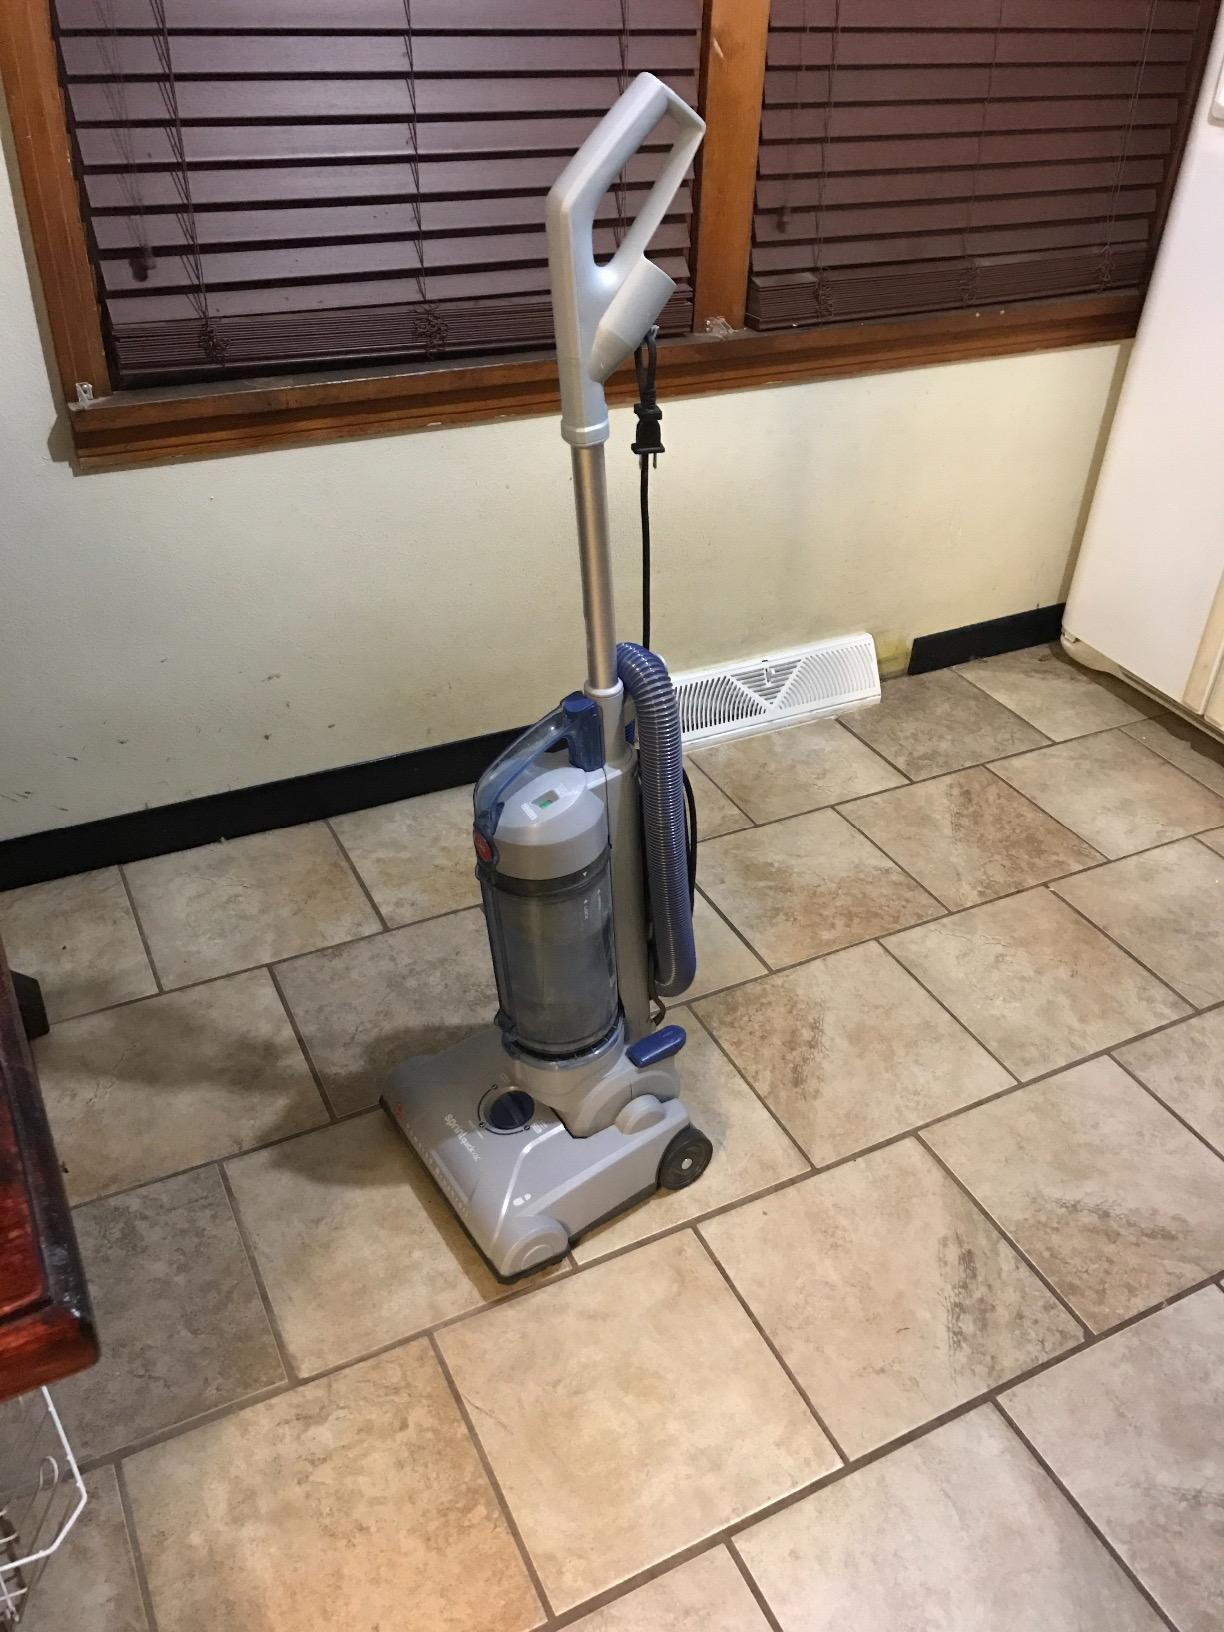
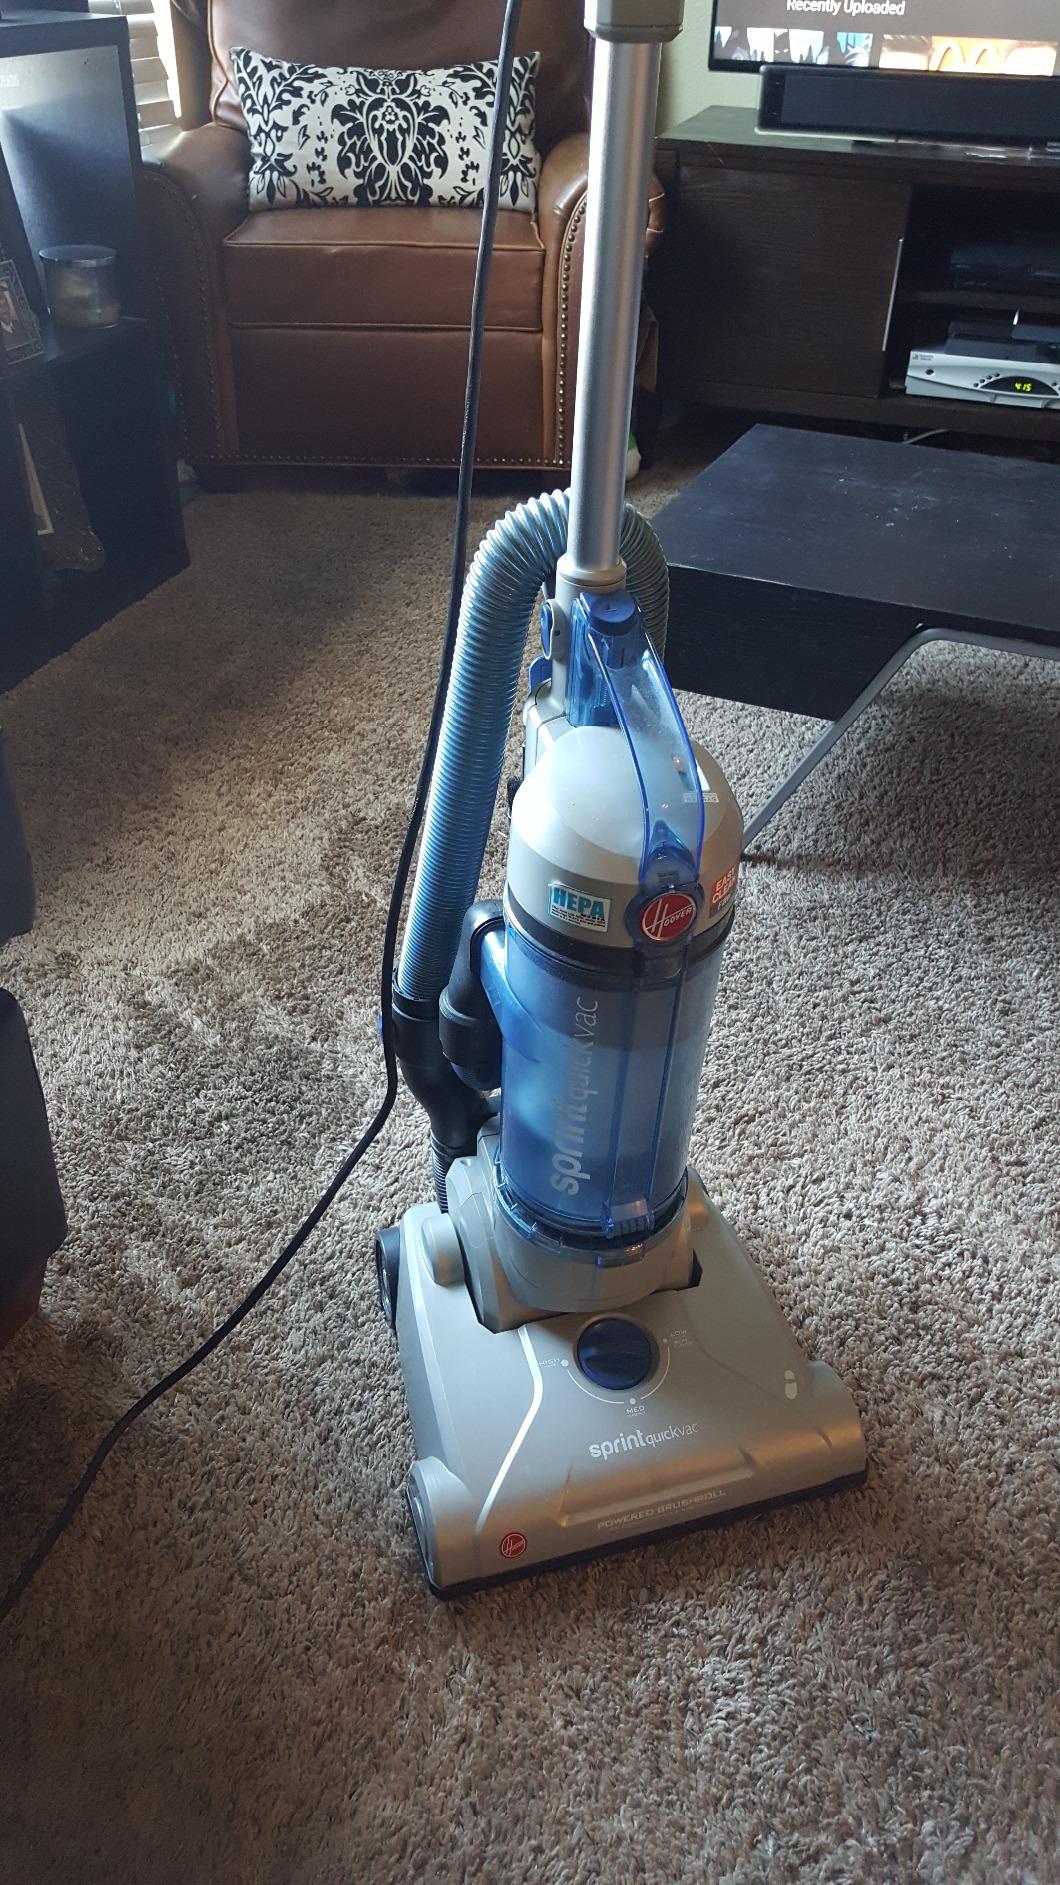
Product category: items_vacuum
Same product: yes